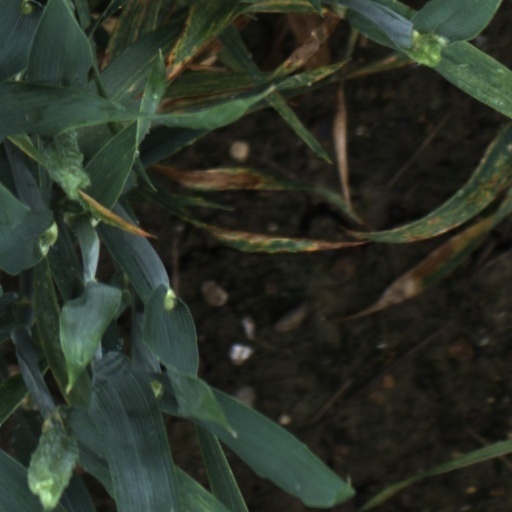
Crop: wheat